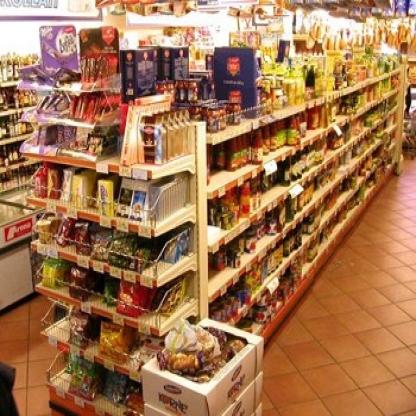
Scene: Indoor